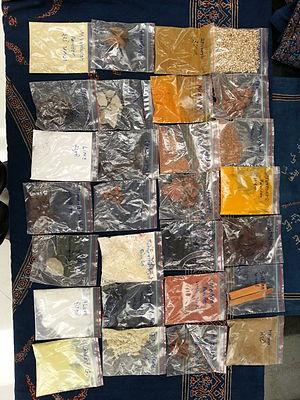
L’Ajrak est un châle ou tissu dont les motifs ont été imprimés au bloc de bois et que l'on trouve dans la région de Sind, qui couvre une partie de l'Inde et du Pakistan. Les motifs imprimés sur les deux côtés du support sont spécifiques à ces objets d'art, qui sont devenus au fil des années un symbole de la culture et de la tradition du Sind.